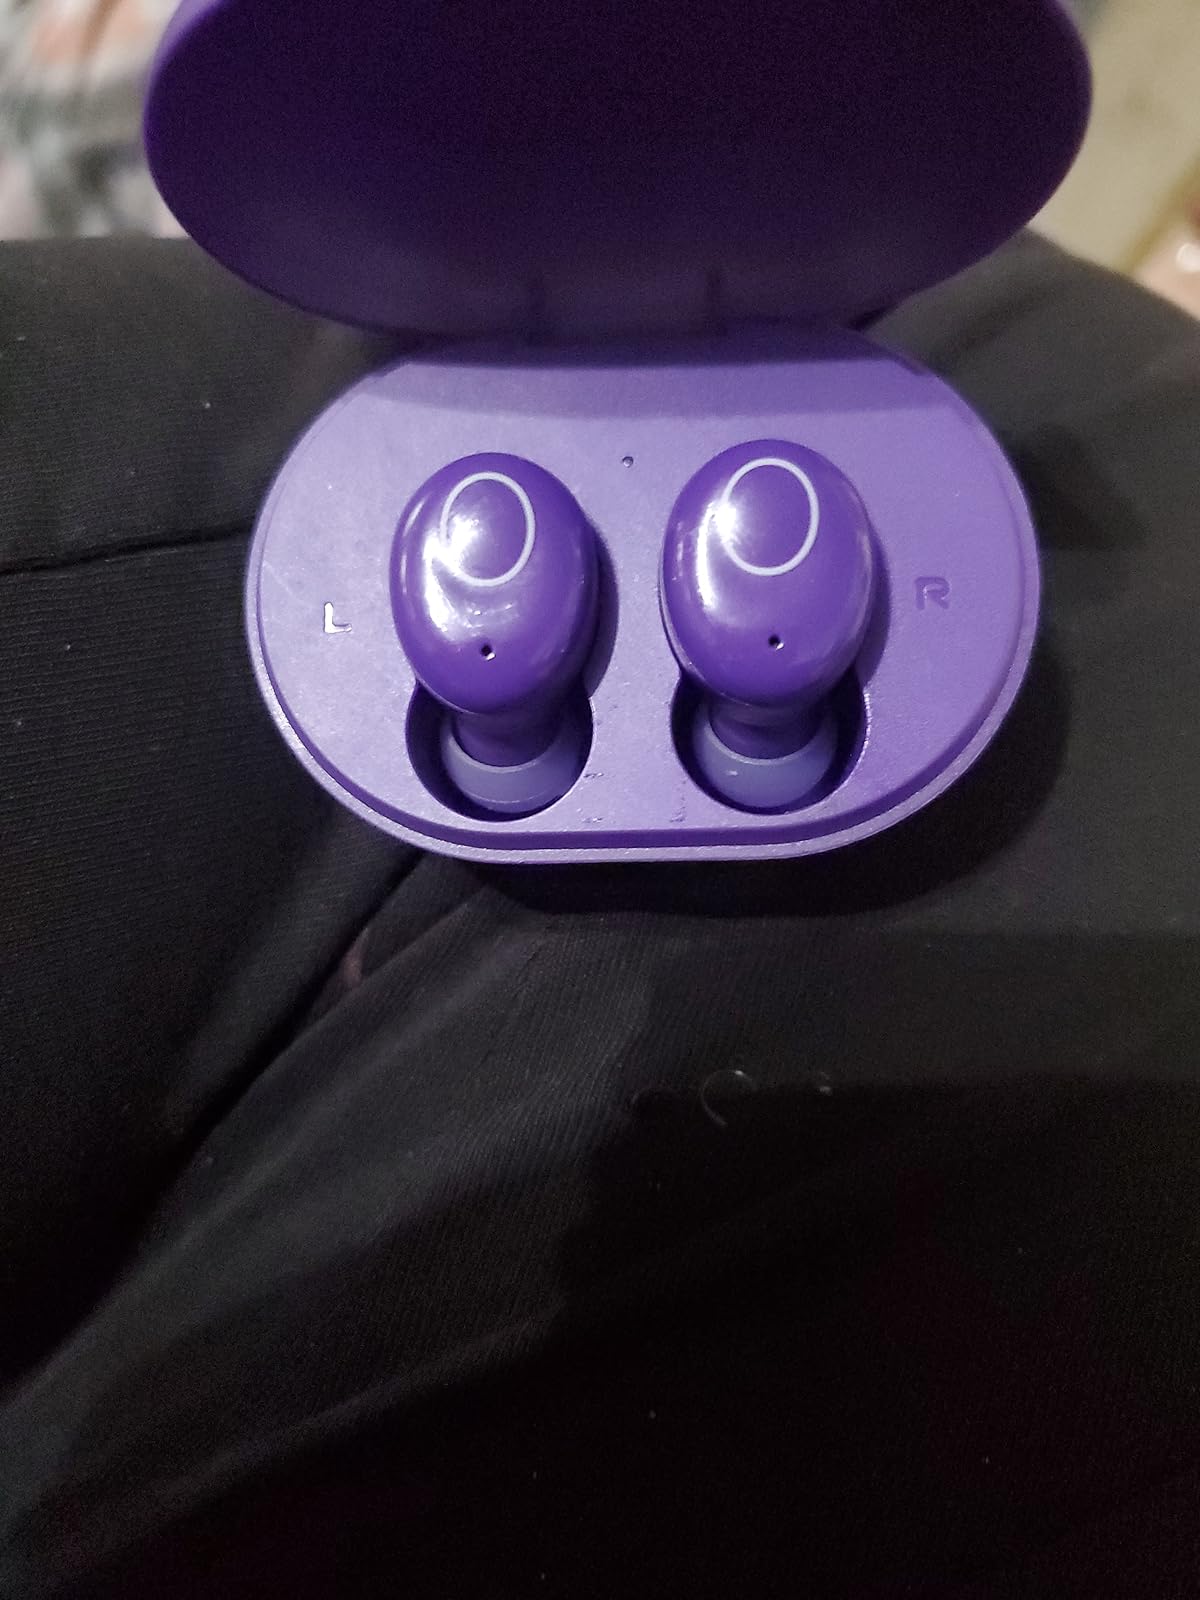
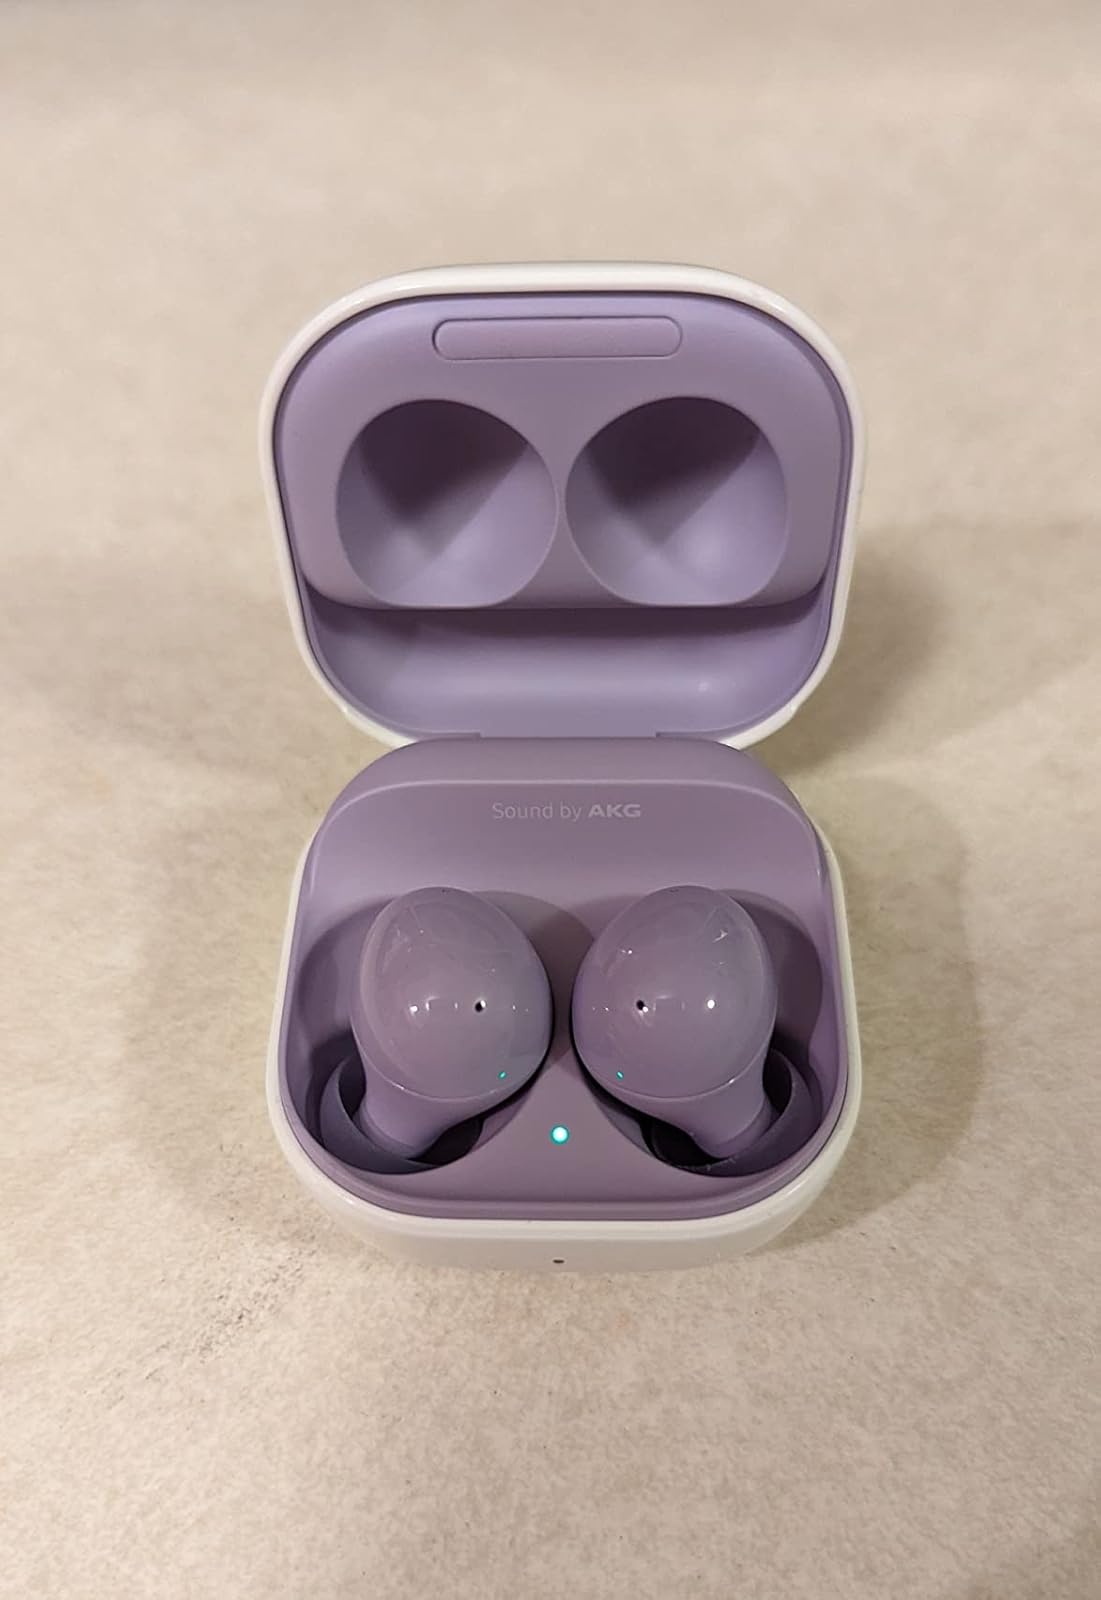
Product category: earbuds
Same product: no